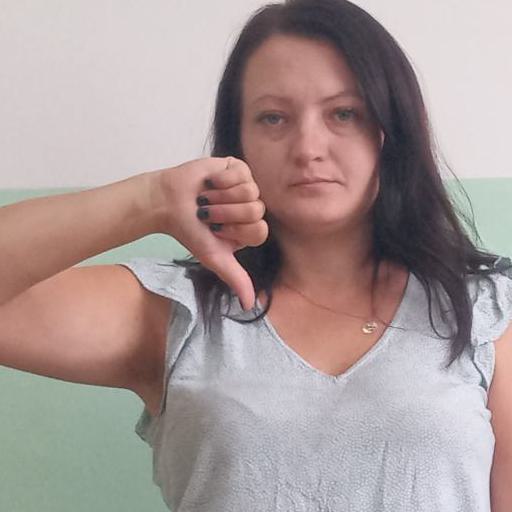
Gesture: dislike